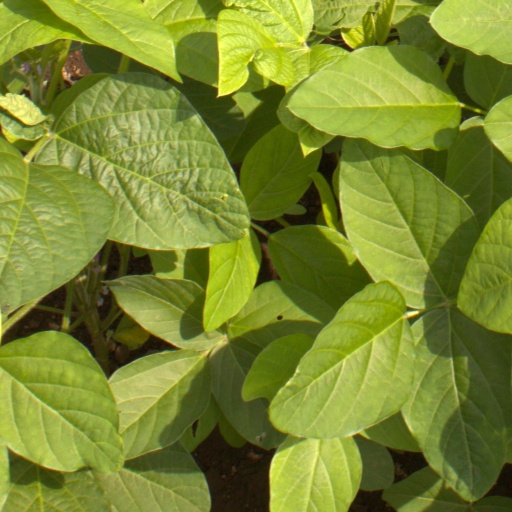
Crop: soybean